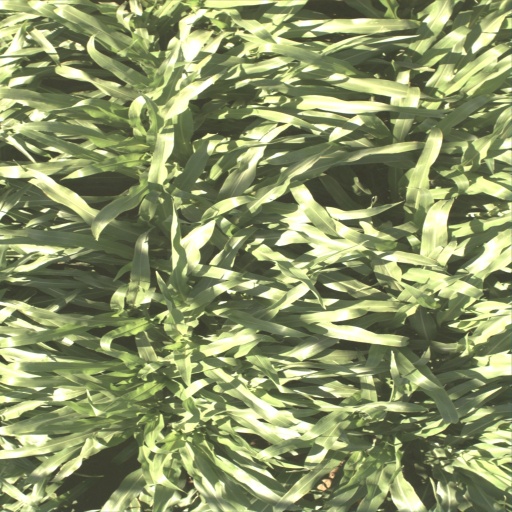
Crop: sorghum